Prathi Poovankozhi

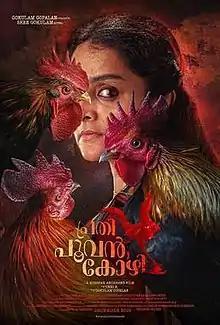
Theatrical release poster

Prathi Poovankozhi is a 2019 Indian Malayalam-language revenge thriller film directed by Rosshan Andrrews and written by Unni R. based on his story "Sankadam". It stars Rosshan Andrrews, Manju Warrier, and Anusree in main roles. Central Pictures released the film in theaterson 20 December 2019. Boney Kapoor purchased the Tamil, Telugu, Hindi and Kannada remake rights of the movie.